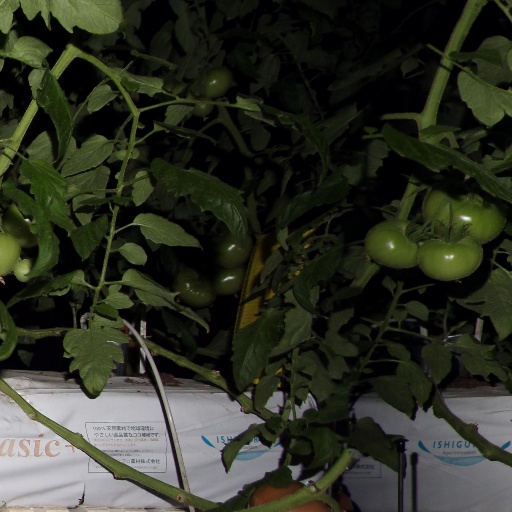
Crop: tomato